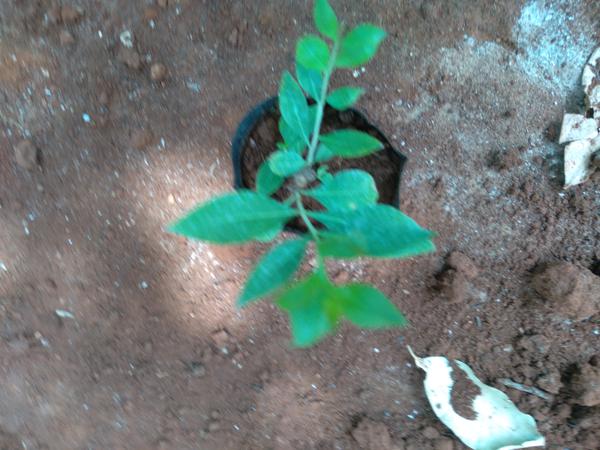
Plant: Henna